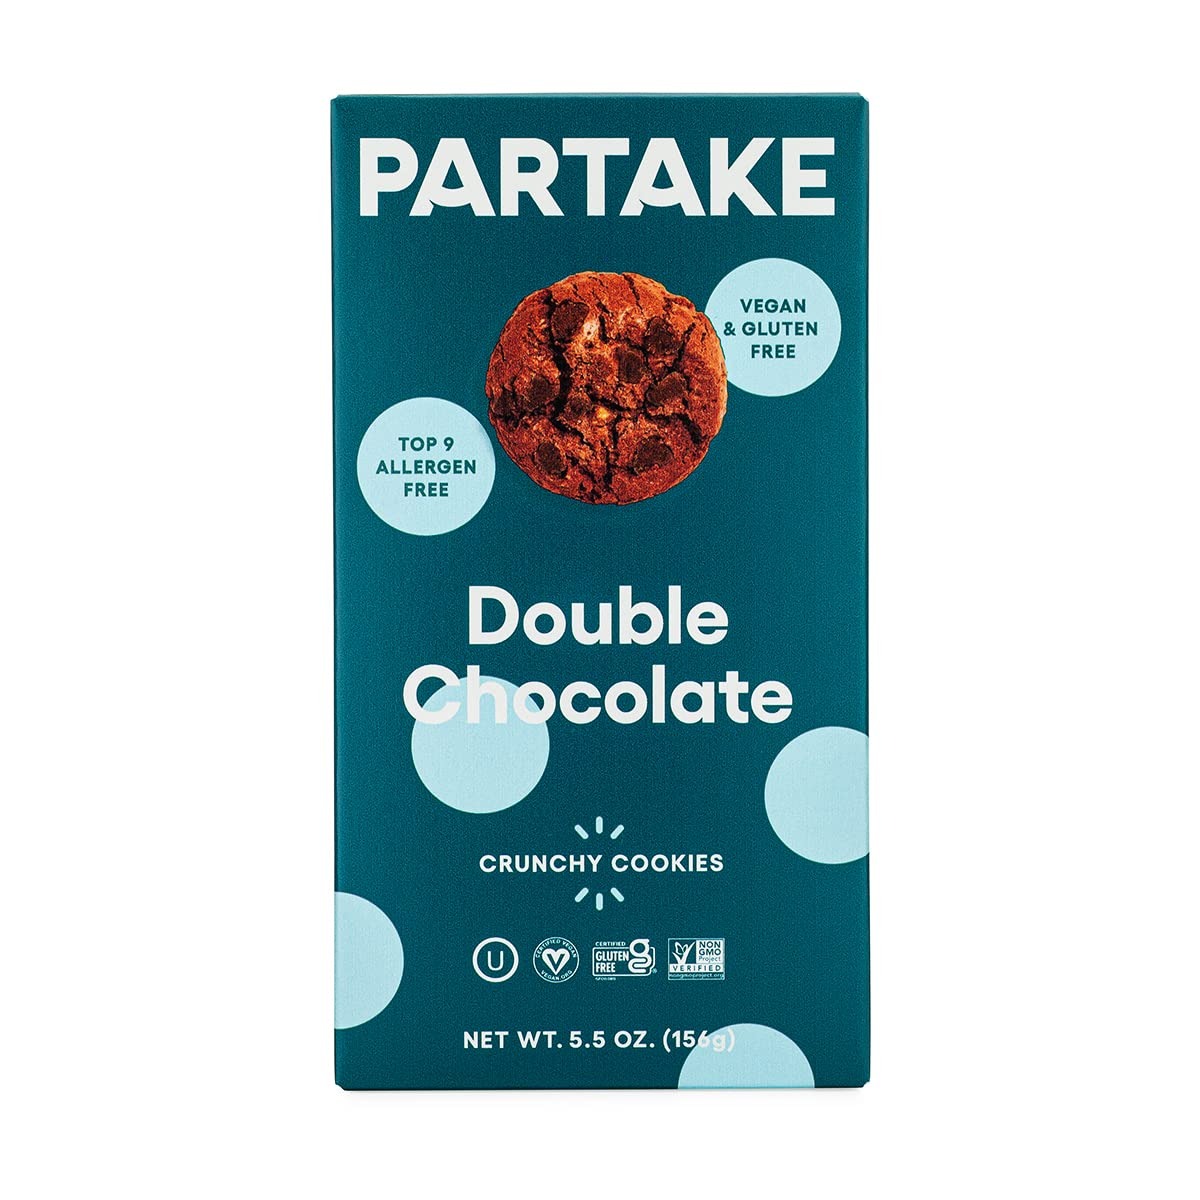
Item Name: PARTAKE FOODS Double Chocolate Chip Cookies, 5.5 OZ
Bullet Point 1: PURE INGREDIENTS - Every ingredient in our cookies is hand selected with care to ensure that we use only the highest-quality whole food ingredients available. Nothing artificial, ever. All Partake Foods' cookies are Non GMO Project Verified, Certified Gluten-Free, Vegan, and OU Kosher. They're made without gums, stabilizers or excessive sugar - but we do leave in yummy, simple ingredients like sprouted ancient grains, fruits, and vegetables.
Bullet Point 2: SHARE WITH CONFIDENCE - Partake Foods' cookies are delicious, nutritious, and allergy-friendly, so everyone can partake. Vegan? Gluten-Free? These are a great addition to nearly every diet.
Bullet Point 3: ALLERGY-FRIENDLY & SAFE FOR THE SCHOOL YARD - Finding fun, easy, healthy snacks that you can trust - and that taste good - might seem impossible. That's why we're here! Partake Foods’ cookies are Free of the Top 9 Allergens as specified by the FDA: peanuts, tree nuts, eggs, wheat, milk, soy, fish, crustacean shellfish, & sesame. Also free of lupin, sulfites, mustard, and casein.
Bullet Point 4: AWARD WINNING - Prevention Magazine named Partake Foods to their 2018 list of "Cleanest Packaged Foods". MindBodyGreen featured our cookies on their “Absolute Best Gluten-Free Desserts” and "Best Healthy Cookies You Can Buy" lists.
Bullet Point 5: CRUNCHY DOUBLE CHOCOLATE- What's better than chocolate? Double chocolate! Rich cocoa cookies mixed with fudgy chips and healthy, whole food ingredients make this cookie an indulgent, worry-free treat.
Value: 5.5
Unit: Ounce

Price: 51.33